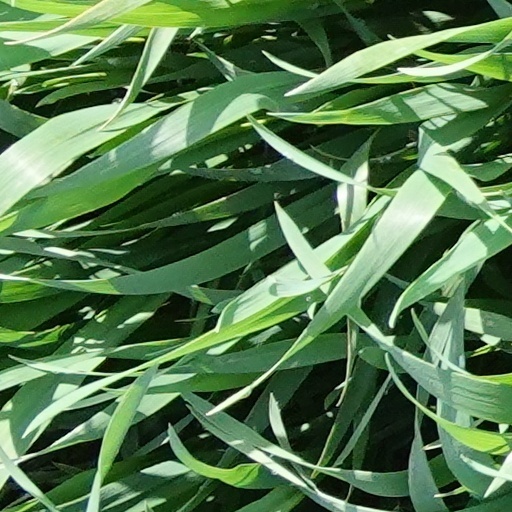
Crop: wheat